Philemon Dickerson

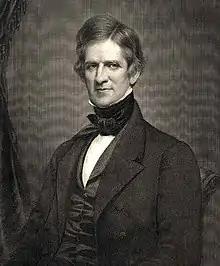

Philemon Dickerson (January 11, 1788 – December 10, 1862) was a United States representative from New Jersey, the 12th governor of New Jersey and judge of the United States District Court for the District of New Jersey.